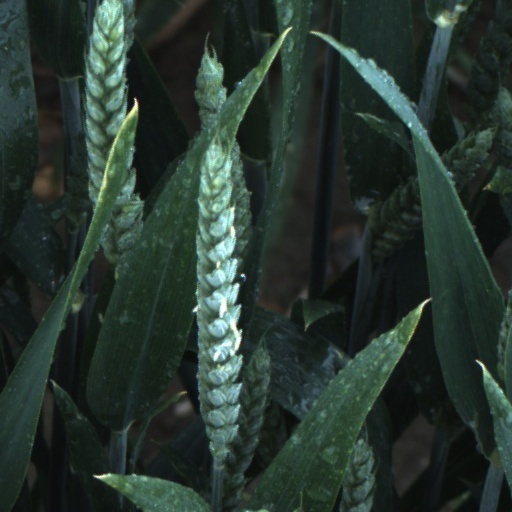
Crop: wheat